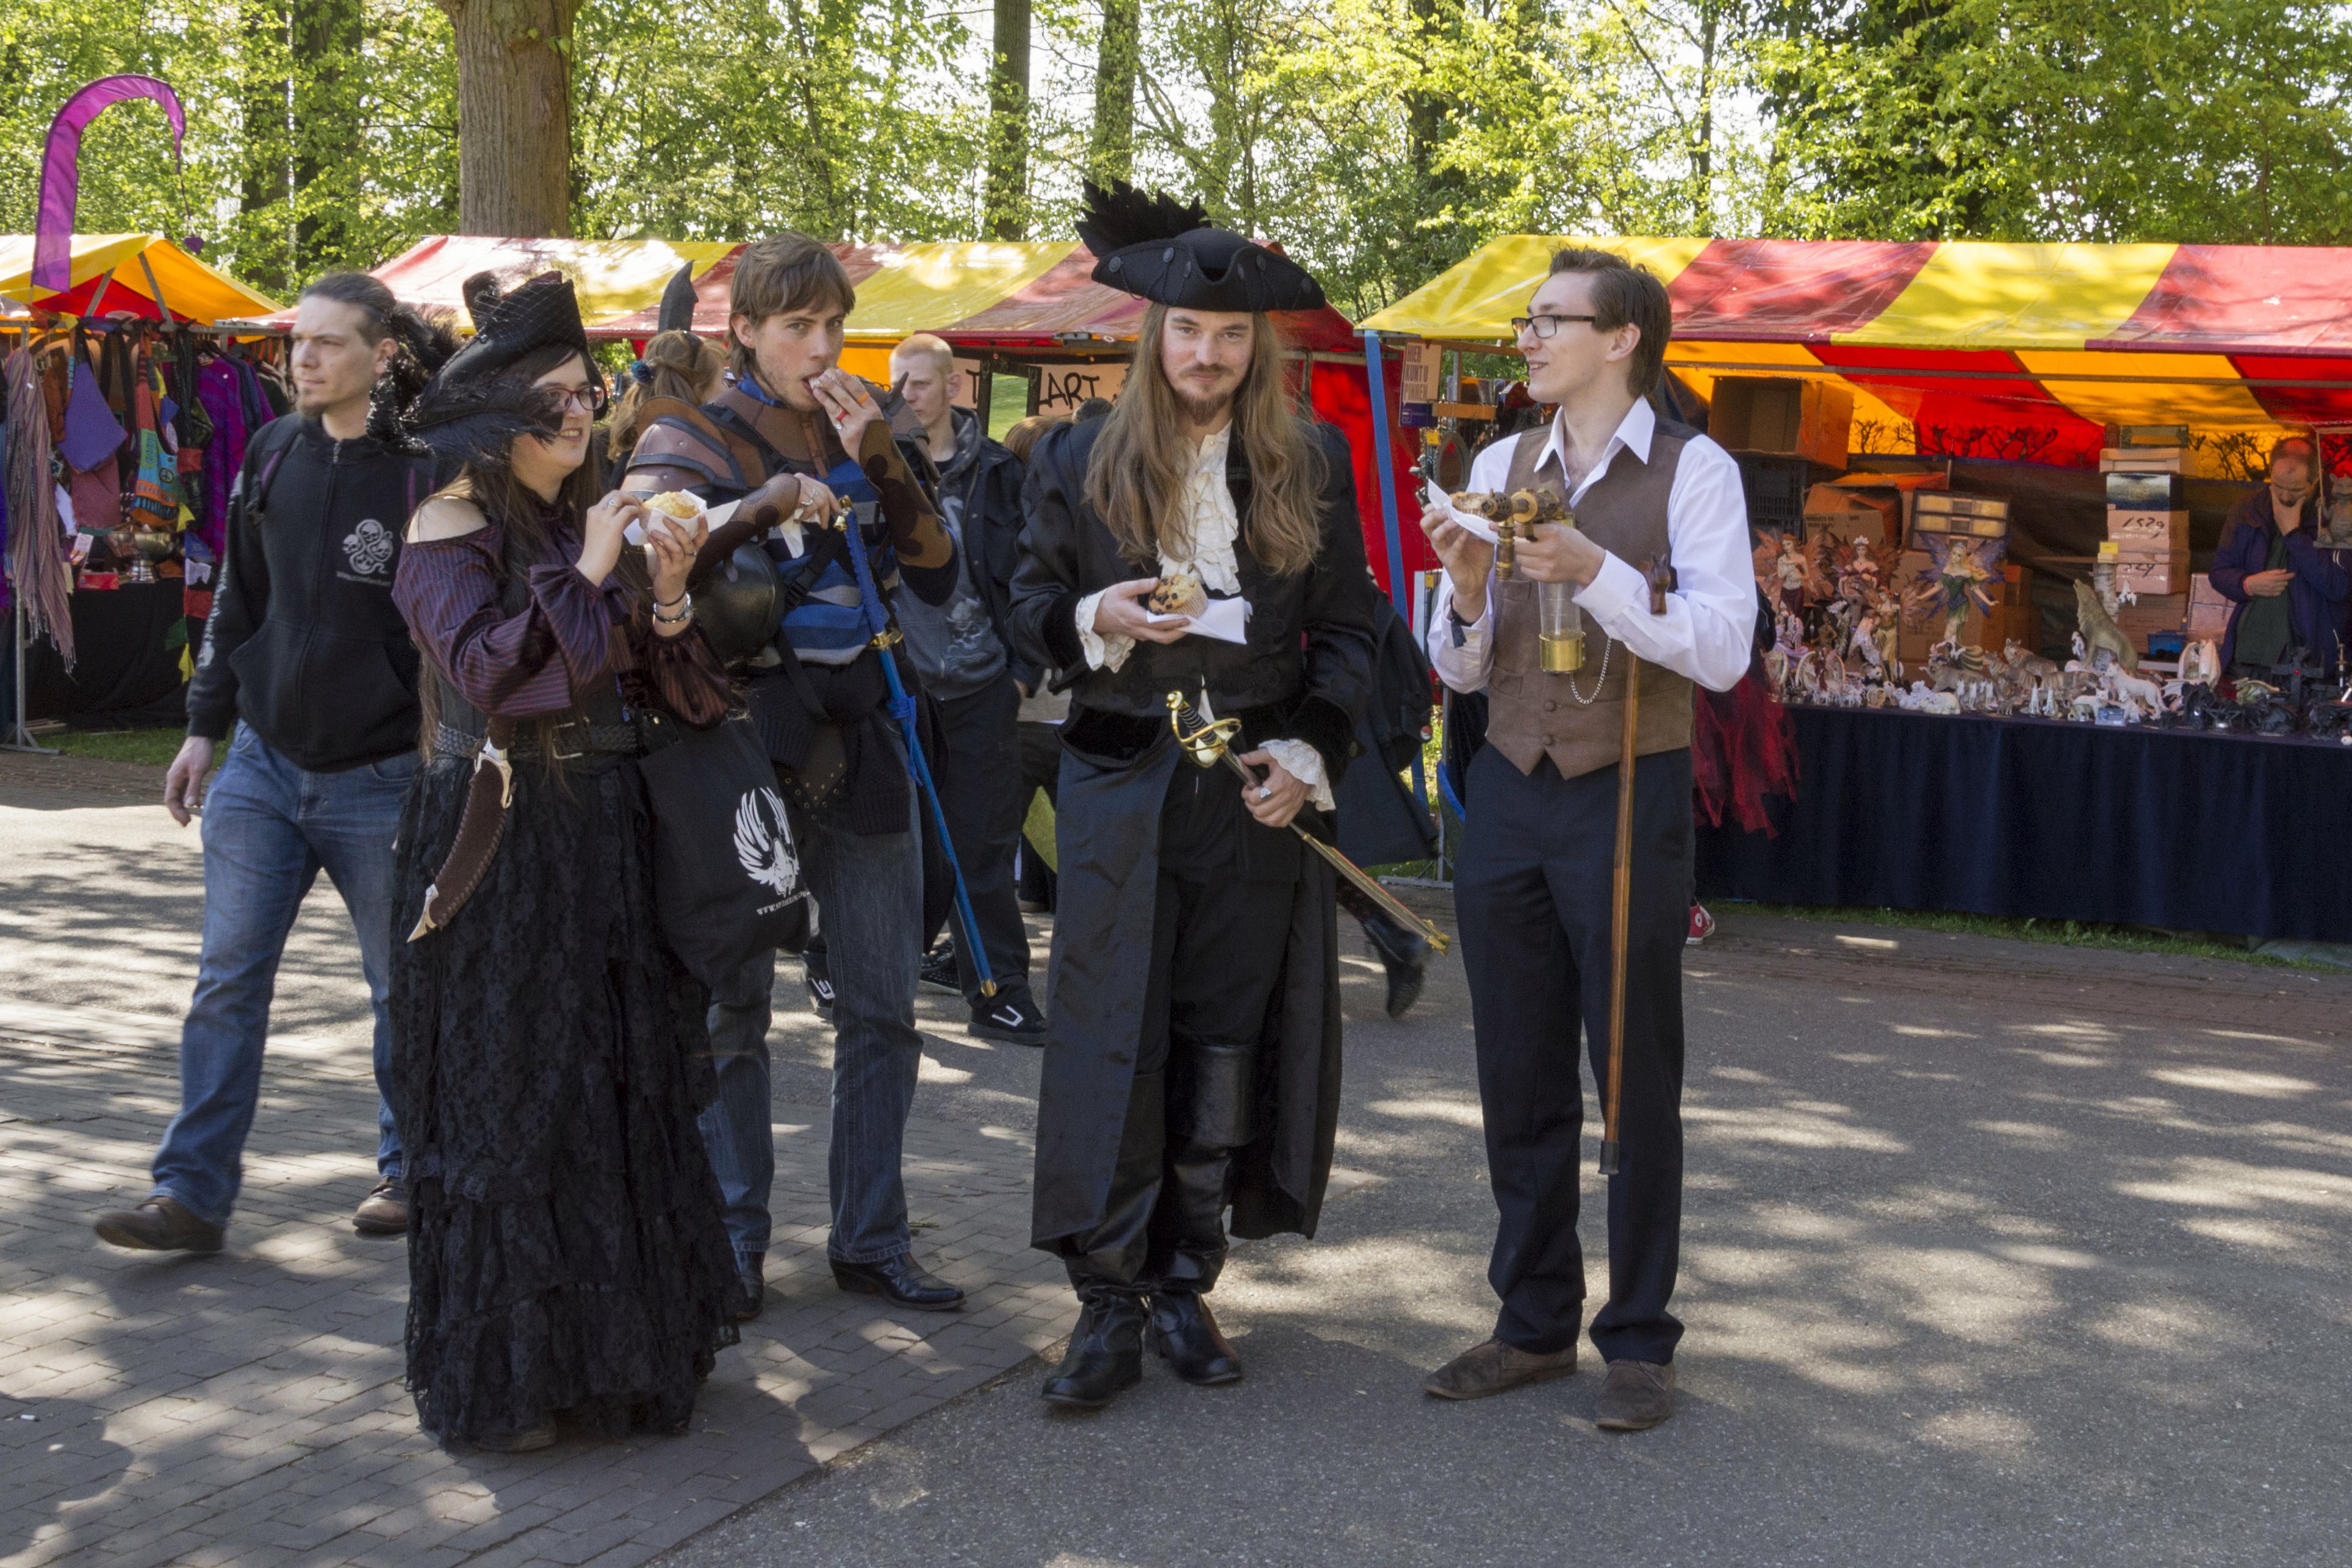
outdoor, people, photography, van, photo, nikon, cosplay, holland, festival, nederland, netherlands, de, fun, dutch, outdoorphotography, picture, photograph, fotos, foto, fotografie, pd, event, pirate, costume, kasteel, paulvandevelde, pdvandevelde, padagudaloma, dordrecht, nederlandinfotos, eventphotography, evenementenfotografie, pvdvfotografie, pdvandeveldedordrecht, nederlandsefotografie, dutchphotogaraphy, totallydutch, fotografienederland, hollandsefotografie, fotografieholland, velde, haarzuilens, dehaar, elfia, eff, kasteeldehaar, elffantasyfair, elfiahaarzuilens, elfia2014, eff2014, paulvandeveldedordrecht